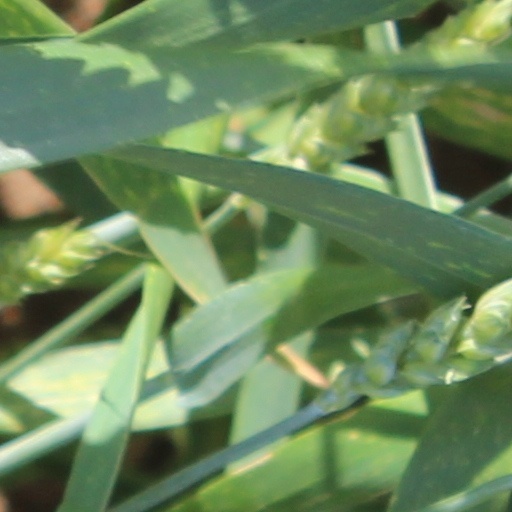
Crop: wheat